Barcelona

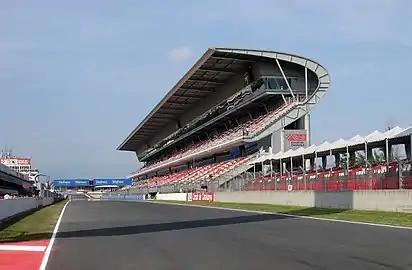
Circuit de Catalunya/Circuit de Barcelona, race track of Formula 1 and MotoGP on the suburb of Barcelona

The "Comissió de Govern" (Government Commission) is the executive branch, formed by 24 councillors, led by the Mayor, with 5 lieutenant-mayors and 17 city councillors, each in charge of an area of government, and 5 non-elected councillors. The plenary, formed by the 41 city councillors, has advisory, planning, regulatory, and fiscal executive functions. The six "Commissions del Consell Municipal" (City council commissions) have executive and controlling functions in the field of their jurisdiction. They are composed by a number of councillors proportional to the number of councillors each political party has in the plenary. The city council has jurisdiction in the fields of city planning, transportation, municipal taxes, public highways security through the "Guàrdia Urbana" (the municipal police), city maintenance, gardens, parks and environment, facilities (like schools, nurseries, sports centres, libraries, and so on), culture, sports, youth and social welfare. Some of these competencies are not exclusive, but shared with the Generalitat de Catalunya or the central Spanish government. In some fields with shared responsibility (such as public health, education or social services), there is a shared Agency or Consortium between the city and the Generalitat to plan and manage services.